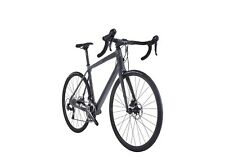
Vehicle type: Bikes